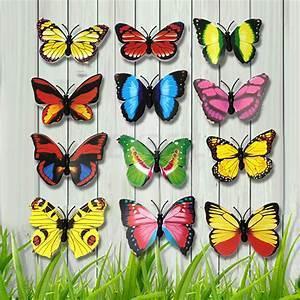
butterfly